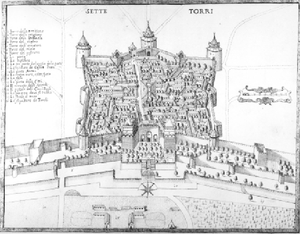
Les murailles de Constantinople sont une série de remparts défensifs qui entourent et protègent la cité de Constantinople depuis sa fondation par Constantin Iᵉʳ comme la nouvelle capitale de l'Empire romain. Au travers de divers ajouts et modifications tout au long de son histoire, elles sont le dernier grand système de fortification de l'Antiquité et l'un des systèmes défensifs les plus complexes et les plus élaborés qui aient existé.